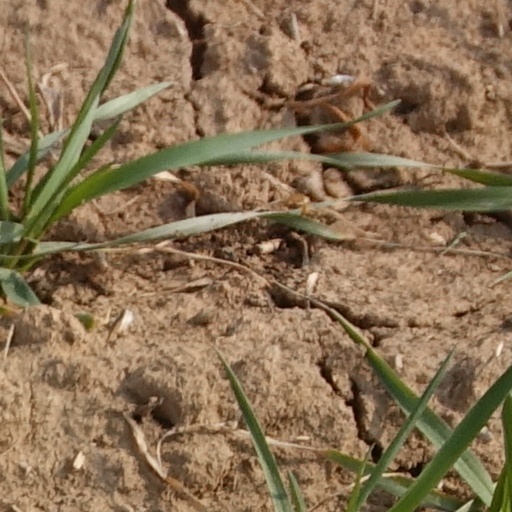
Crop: wheat